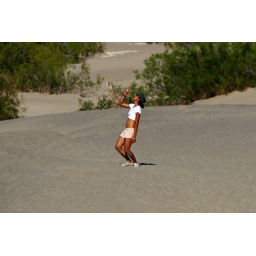
I am not sure what this girl had spotted but she was freeking out over it.